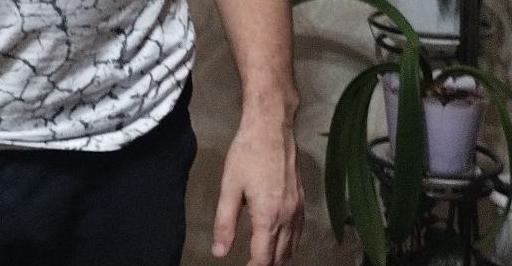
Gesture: no_gesture